Karelia (historical province)

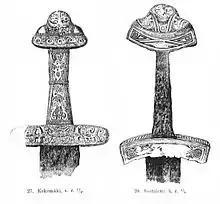
Drawing of Karelian Iron Age sword hilts by Theodor Schwindt made in 1893, which he had excavated earlier in Käkisalmi

First indications of human settlement in Karelia are from the Mesolithic period. The oldest find from the area is the over 9000 years old Antrea Net which is a fishing net of willow bast. The number of finds from the area is lower towards the end of the Stone Age. Archeological finds from Karelia are relatively rare between the years 400–800. From the Merovingian period onwards finds from Karelia display a distinct features of West Finnish influences which has been interpreted to result at least partly from a colonisation. The mixing of western Finnish settlers with the local population led to the creation of the Karelian ethnic group.